Palais Mamming

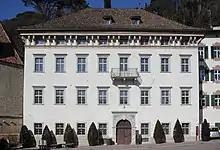
Palais Mamming Museum

The Palais Mamming Museum, the former "Steinachheim", is the city museum of Meran, South Tyrol.